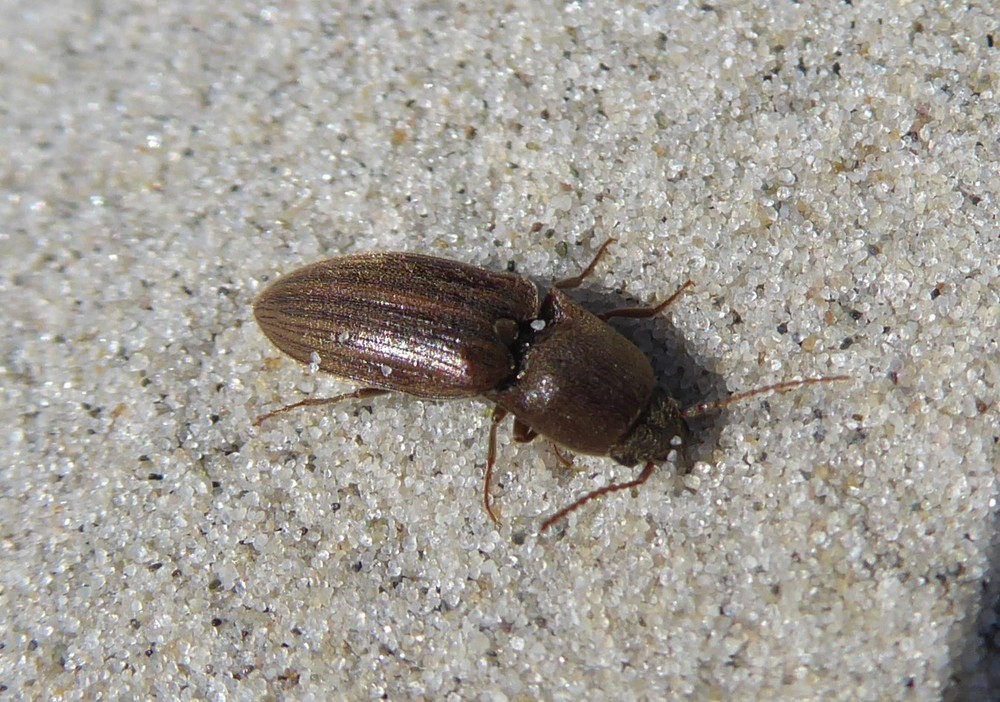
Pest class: clickbeetles_wireworms